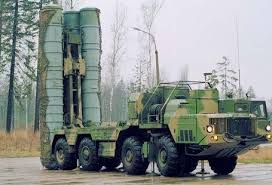
Label: 30N6E